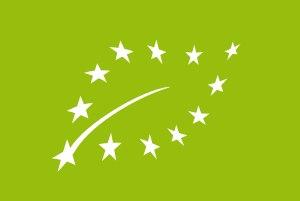
La viticulture biologique est une pratique de la viticulture selon les principes de l'agriculture biologique.
Le label bio de l'Union européenne est un label de qualité certifiant qu'un produit commercialisé est conforme au règlement de l'Union européenne sur l'agriculture biologique, fondé sur l'interdiction des engrais et pesticides de synthèse. À partir du 1ᵉʳ juillet 2010, l'UE introduit un nouveau logo biologique de couleur verte appelé Eurofeuille.